1961 NCAA University Division men's basketball gambling scandal

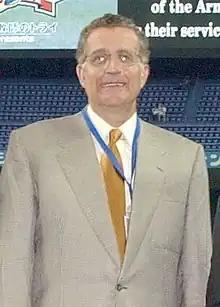
Paul Tagliabue, a later NFL commissioner from 1989 to 2006, later discovered he had inadvertently played in a fixed game while at Georgetown. He would take significant stances against gambling in sports following that incident.

The long-term consequences would greatly affect both of their careers significantly following the scandal. Both Hawkins and Brown went undrafted in both 1964 and 1965 before being declared permanently banned by the NBA in 1966 due to their remote involvement with Jack Molinas' point-shaving scandal. For Hawkins, he would try to make the best out of his bad situation by playing for the Pittsburgh Rens in the short-lived rivaling revival of the American Basketball League, the Harlem Globetrotters, and the Pittsburgh/Minnesota Pipers of the rivaling American Basketball Association (earning honors in both leagues and the first ever ABA championship while with the Pittsburgh Pipers) before an antitrust lawsuit notably filed by David Litman (brother of the owners of the Pittsburgh Rens) and his wife Roslyn Litman for Hawkins worth $6 million (worth $58.3 million in current dollar terms) that was first created in 1966 combined with a Life Magazine article written by David Wolf clearing Hawkins' name led to him being the first player to be unbanned from the NBA in 1969. Once unbanned, he would sign an up with the NBA for the rest of his career, first playing for the Phoenix Suns until 1973 after winning a coin toss over the Seattle SuperSonics for him, then playing for the Los Angeles Lakers for two seasons before finishing his career with the Atlanta Hawks in 1976. He notably was named a four-time All-Star and All-NBA Team member in 1970, which led to him getting his number retired by the Suns in 1976 (later being a part of the Phoenix Suns Ring of Honor), being inducted into the Naismith Basketball Hall of Fame in 1992, and eventually working with the Suns organization up until his death in 2017.